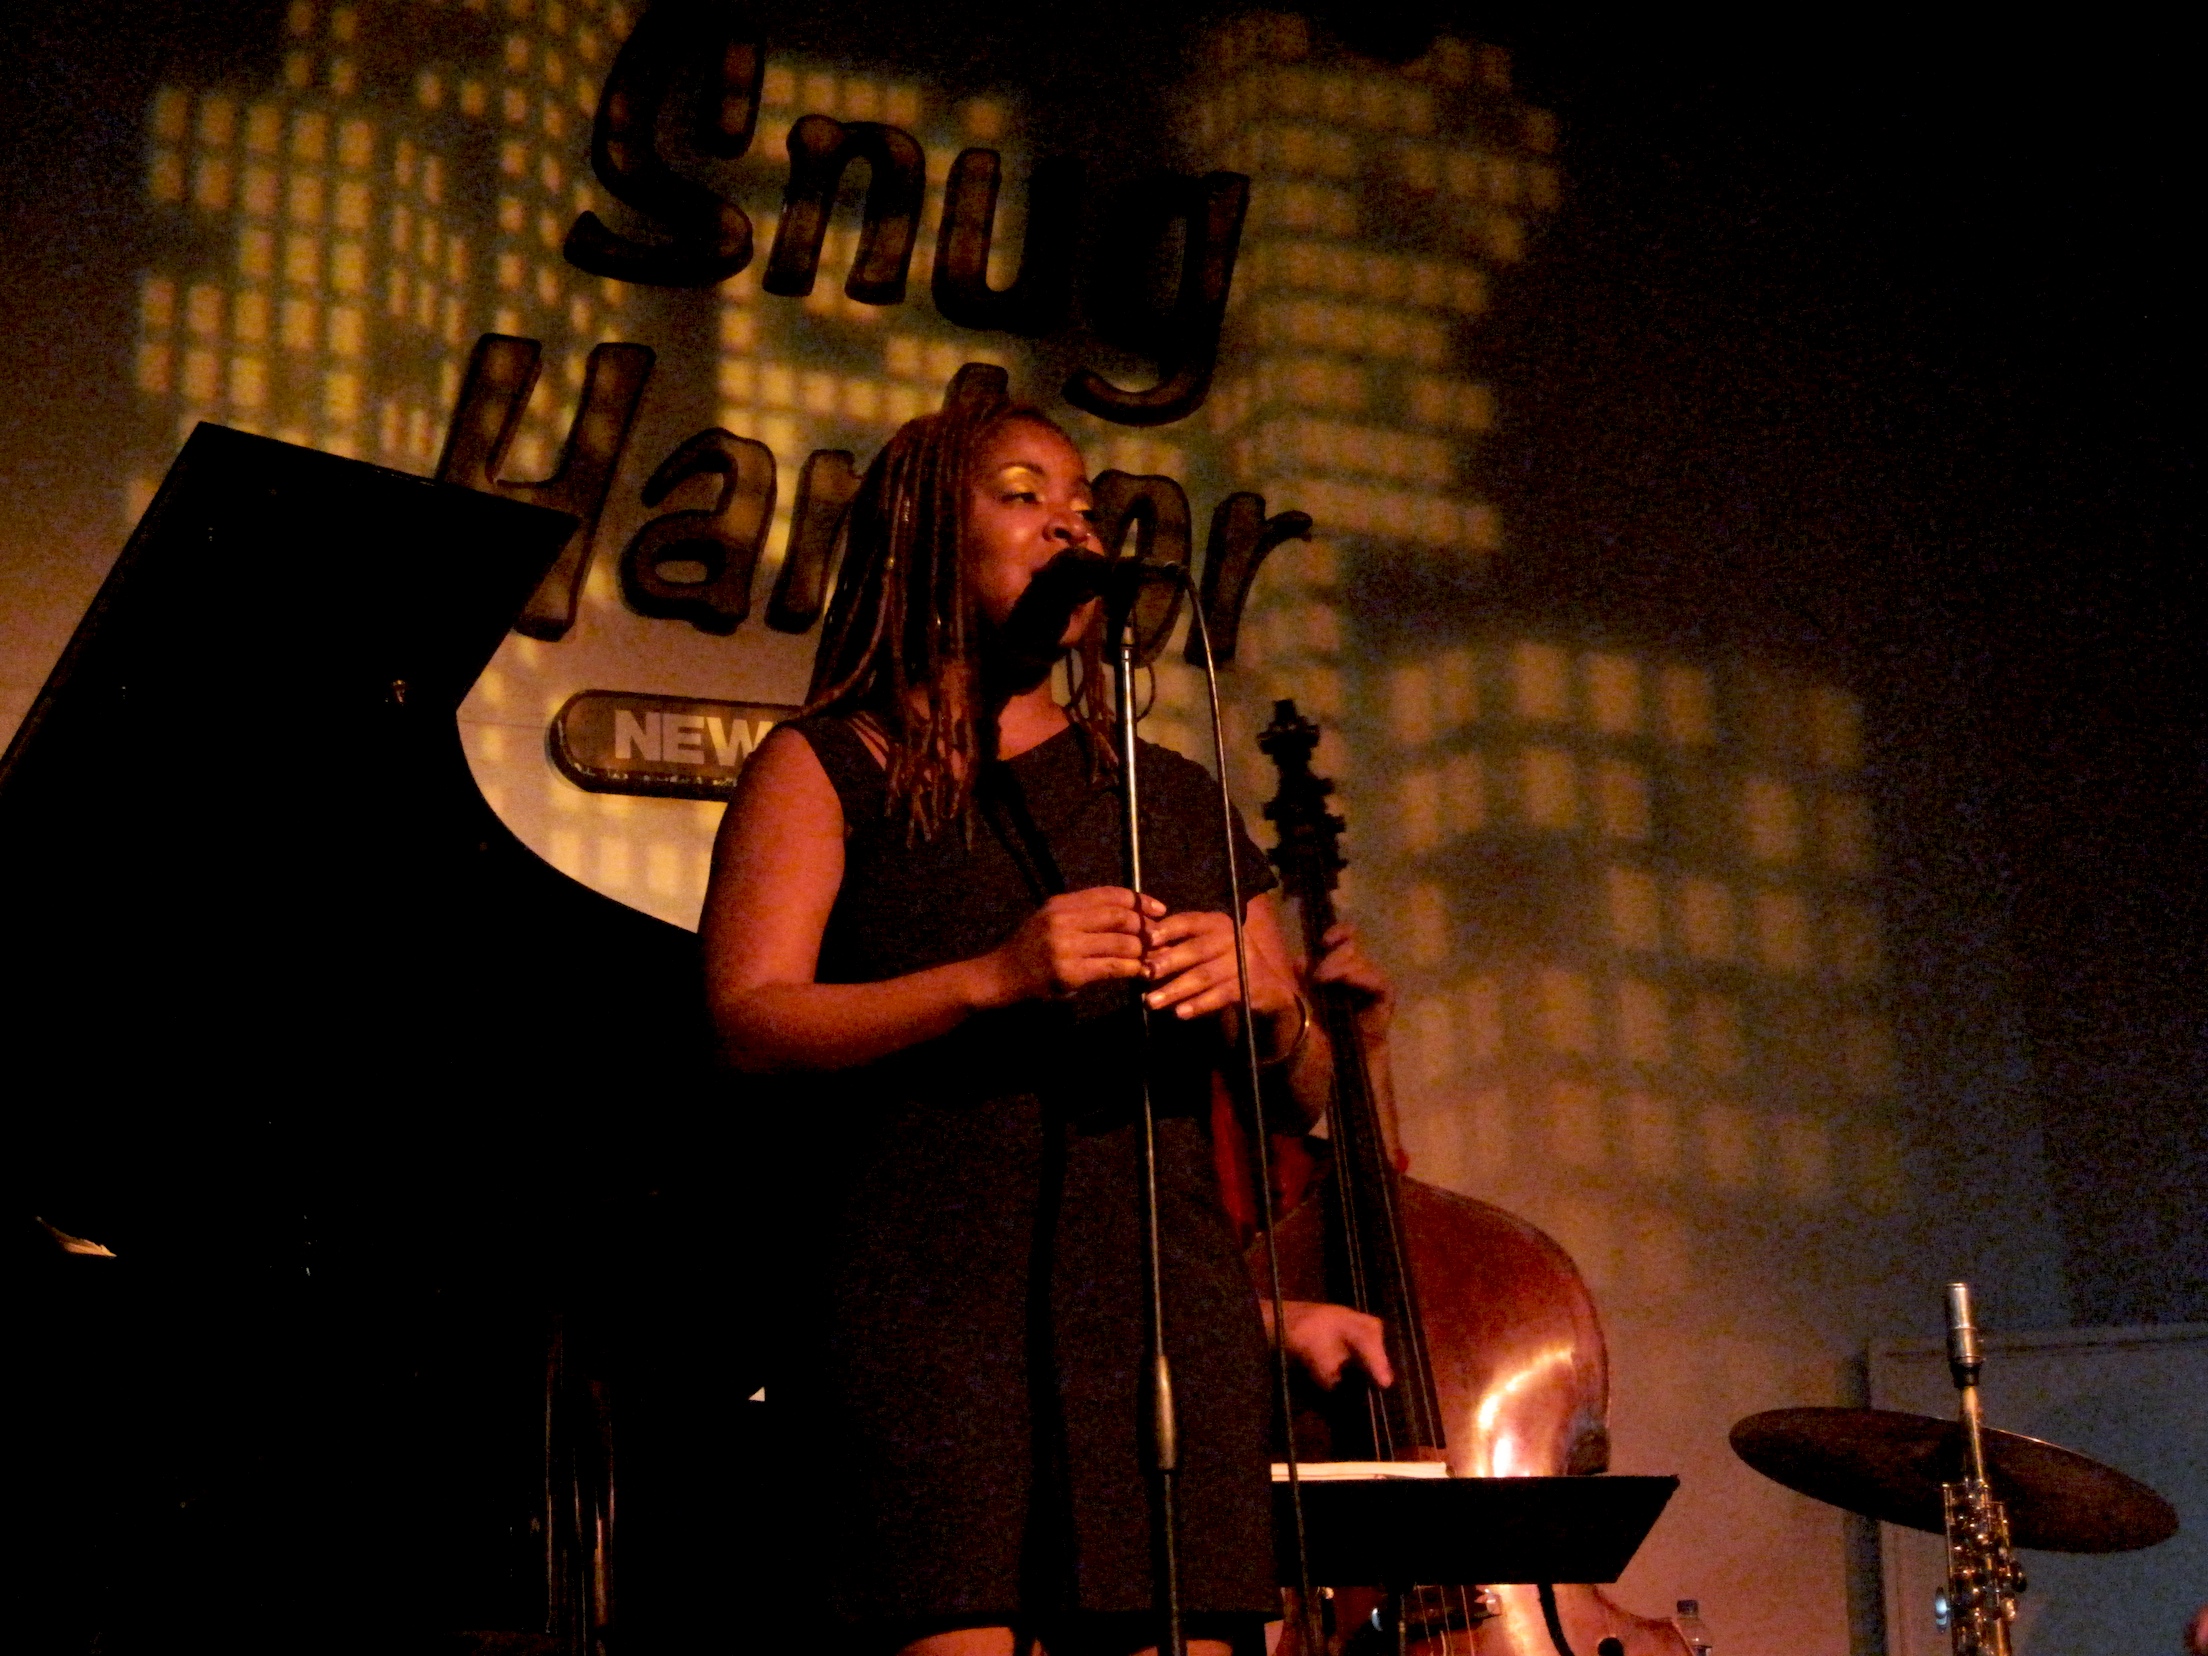
music, guitar, concert, musician, stage, performance, singing, guitarist, entertainment, performing arts, musical ensemble, musical theatre